Stirlingshire

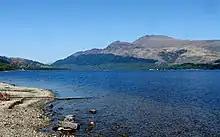
Ben Lomond looking north across Loch Lomond at the waterline

Until 1930 the county council met at the County Buildings. Reforms in 1930 under the Local Government (Scotland) Act 1929 saw the burgh of Stirling brought within the administrative area of the county council, and the county council take over the functions of the formerly separate Stirlingshire Education Authority. The education authority had bought the former Royal Infirmary building at 33 Spittal Street in Stirling in 1929 to use as its headquarters. The county council moved its meeting place to Spittal Street in 1930, but still needed more office space for its staff. In 1931 the council bought a house called Viewforth on Pitt Terrace, where it built a large extension including a council chamber, which was completed in 1937. Viewforth then served as the county council's headquarters until its abolition in 1975.